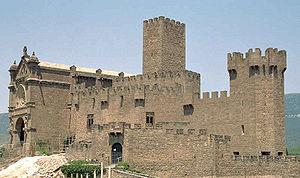
Le château de Javier est sis sur une éminence rocheuse de la sierra de Leyre, en Navarre, à 52 km à l'est de Pampelune, capitale de Navarre, et 7 km à l'est de Sangüesa. Il a donné naissance à la localité voisine du même nom, Javier. Il est passé dans l’histoire surtout comme lieu de naissance du grand apôtre de l’Asie, saint François Xavier.
Javierada est la dénomination du pèlerinage qui est effectuée depuis 1940 au Château de Javier en honneur à San Francisco Javier, un des saints patrons de la Communauté forale de Navarre. Actuellement on effectue deux pèlerinages. Le premièr le premier dimanche entre les 4 et 12 mars et le second le dimanche suivant.
Gaztelu signifie en basque « château » ou « château fort ».
Juan Mariano de Goyeneche y Gamio, comte de Guaqui, Grand d'Espagne de « Primera Clase », marquis de Villafuerte était un homme politique et diplomate péruvien de la seconde moitié du XIXᵉ et du début du XXᵉ siècle.
Javier est une ville et une commune de la Communauté forale de Navarre. Le nom Javier est une évolution romane d'etxeberri, signifiant maison neuve ou Château.